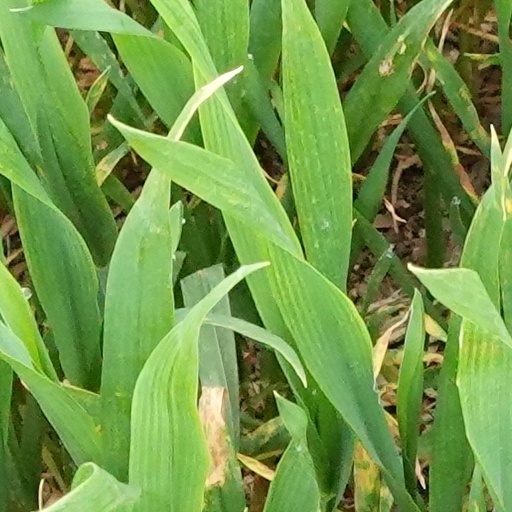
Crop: wheat